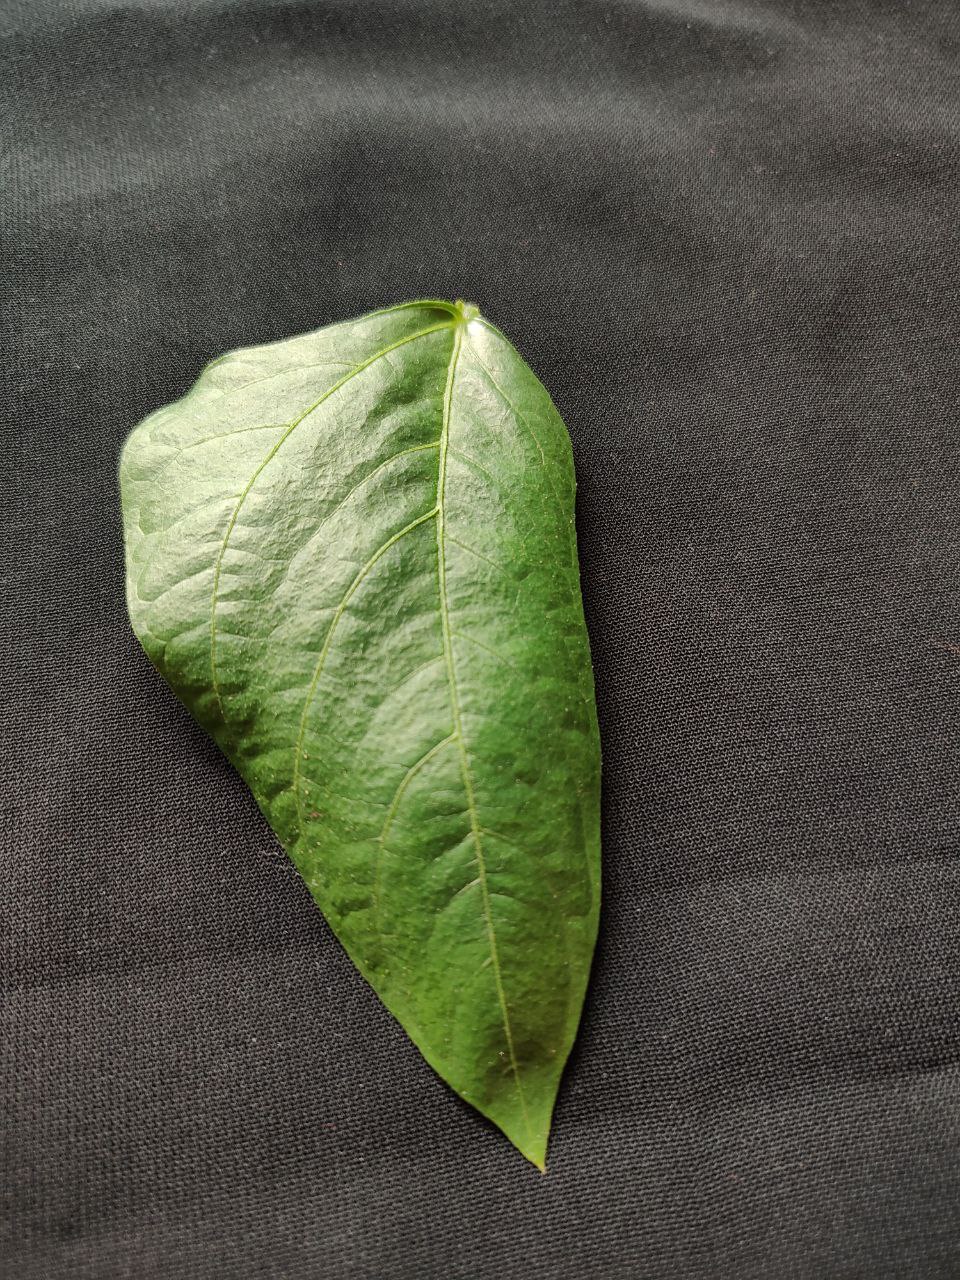
Crop: cowpea
Leaf condition: Fresh Leaf